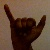
The image shows a hand gesture representing the letter 'Y' in Indian Sign Language.